Coil waste

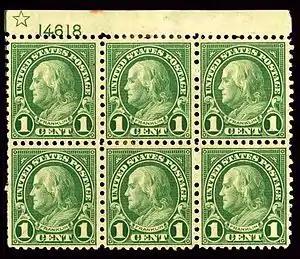

Coil waste is a type of U.S. stamp made from damaged or unusable printing stock intended for use as coil stamps and is a term applied to several stamp issues of the late 1910s and early 20s.